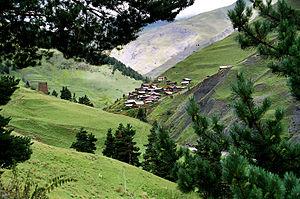
La Touchétie est une région historique de la Géorgie, inscrite au patrimoine mondial de l'UNESCO.